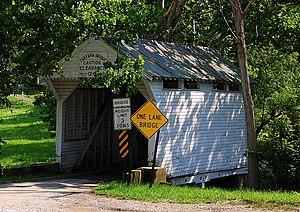
Morgan Township est un township situé au nord du comté de Greene, en Pennsylvanie, aux États-Unis. En 2010, il comptait une population de 2 587 habitants.